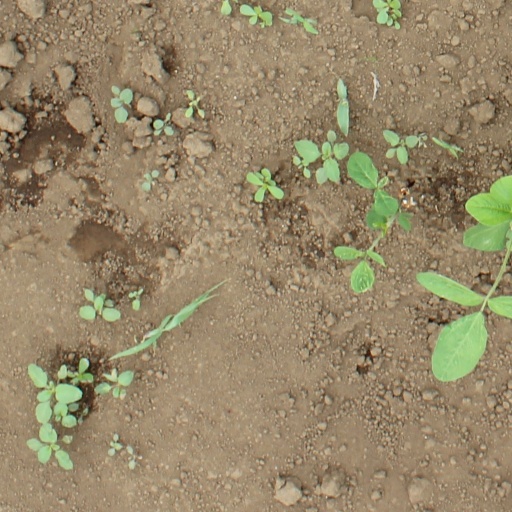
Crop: soybean